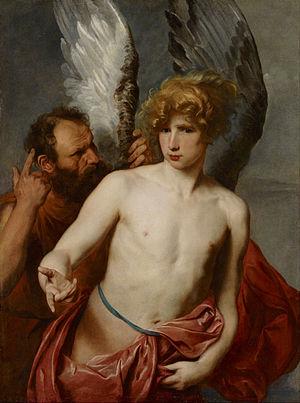
Dédale est un personnage de la mythologie grecque. Cet Athénien était un descendant de la famille royale issue d'Érichthonios. Il est principalement connu pour être un inventeur, un sculpteur, un architecte, un forgeron dont le talent était exceptionnel. Il est loué par beaucoup d’auteurs, latins et grecs pour son génie esthétique et ingéniosité technique. Son œuvre la plus célèbre est le labyrinthe qui a abrité le Minotaure et le nom commun « dédale » en est issu par antonomase.